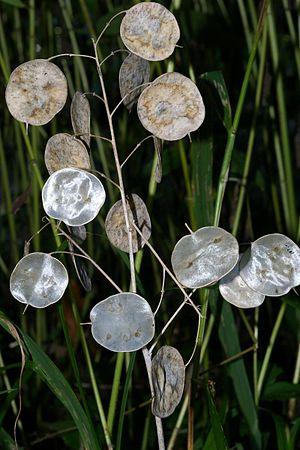
La Lunaire annuelle ou Monnaie-du-pape est une espèce de plantes herbacées d'Europe de la famille des Brassicacées, annuelle ou bisannuelle, aux feuilles tomenteuses. Elle est parfois appelée Médaille de Judas ou Herbe aux écus.